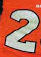
Number: 2